Domnall Gerrlámhach

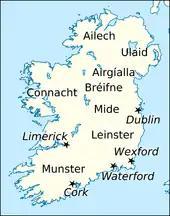
Locations of significant Norse-Gaelic settlements, including the Kingdom of Dublin, and major Irish kingdoms, including Kingdom of Munster.

Domnall was one of two recorded sons of Muirchertach Ua Briain, High King of Ireland; the other being Mathgamain. Domnall was a member of the Uí Briain, a branch of the Dál Cais, descended from the eponymous Brian Bóruma mac Cennétig, High King of Ireland. Domnall's mother was Derb Forgaill, daughter of Lethlobar Ua Laidcnén, King of Airgíalla. The fourteenth-century "Annals of Tigernach" accord Domnall the epithet "gerrlámhach" ("short-armed") which may indicate—if the term is taken literally—that he suffered some sort of deformity.